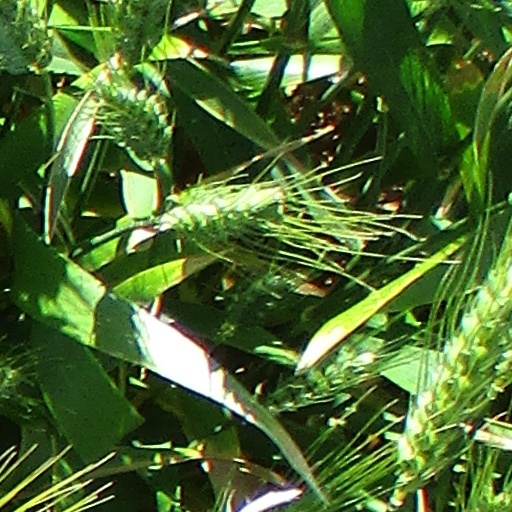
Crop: wheat